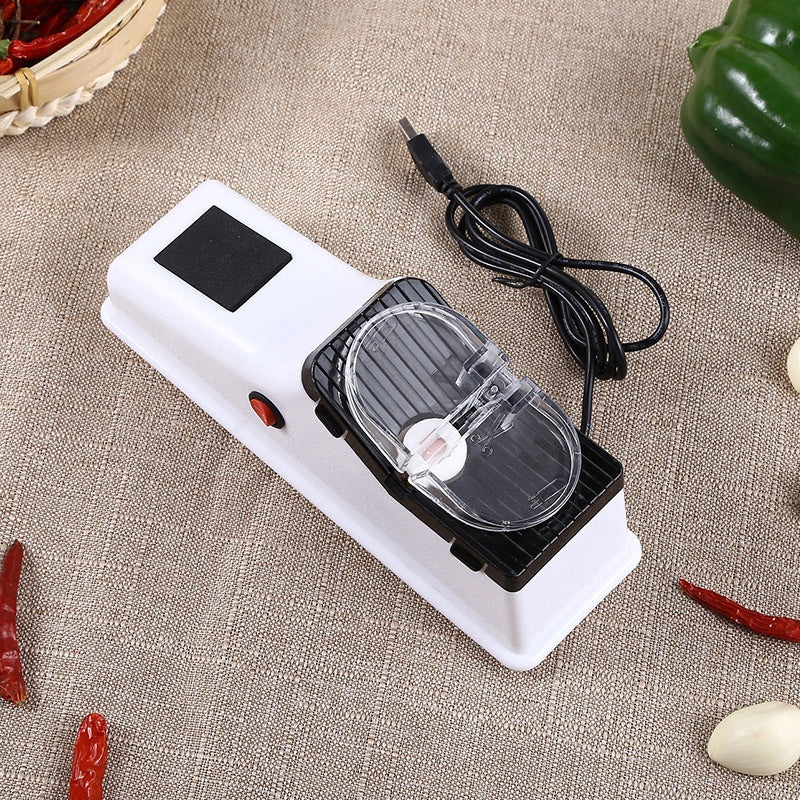
Skorter | Electric Knife Sharpener
Compact, double-sided electric knife sharpener. Quick sharpening. Forget about old sharpening methods and restore your knives in only 5 seconds. FEATURES 【User-friendly】 The coarse side is perfect for rapidly sharpening knives, while the fine side ensures a smooth finish. Just slide the blade through the slots and pull it gently a few times. After a minute, you'll relish the sharpness as if your knife were brand new. 【Advanced electric knife sharpener】 Durable pure copper motor for extended operating life. This electric sharpener with a 15-degree angle is ideal for honing a variety of kitchen knives and meets your sharpening requirements seamlessly. 【Careful design and safety】 Unlike traditional manual sharpeners, you won't need to apply much pressure to sharpen the knife quickly. Additionally, the base is constructed from non-slip material, providing safe and steady sharpening. 【Perfect gifts for loved ones】 This electric knife sharpener serves as an excellent present for your family, and its compact design makes it easy to store. It occupies minimal space in the kitchen. Acquire this sharpener to simplify cooking for your loved ones. TECHNICAL SPECIFICATIONS Color: White Weight: 260g Material: ABS Dimensions: 24*7*6cm/9.45*2.76*2.36in Charging: USB SCOPE OF DELIVERY 1 * Electric knife sharpener NOTE Please account for potential slight variances from manual measurements. The true color of the product may differ slightly from the pictures due to various monitor settings and lighting conditions.
Brand: Skorter
Category: Home & Garden > Kitchen & Dining > Kitchen Appliances > Knife Sharpeners > Electric Knife Sharpeners